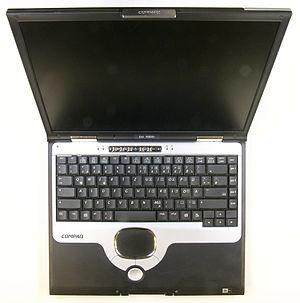
Compaq Evo est une gamme d'ordinateurs créé par la compagnie Compaq. La gamme Evo, ciblée pour une utilisation professionnelle, est apparue en 2001 en remplacement de la gamme DeskPro. Il en existe plusieurs versions dont les modèles de bureau D510 et D520, des portables et des clients légers.